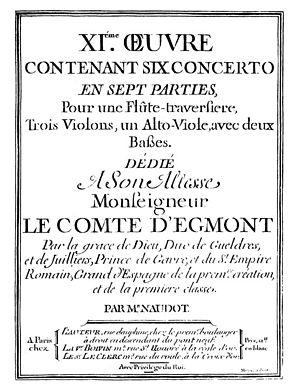
Jacques-Christophe Naudot né vers 1690, mort le 26 novembre 1762 est un compositeur et flûtiste français.